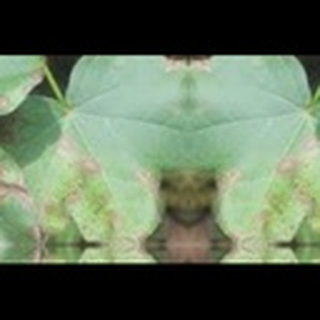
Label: cotton_target_spot